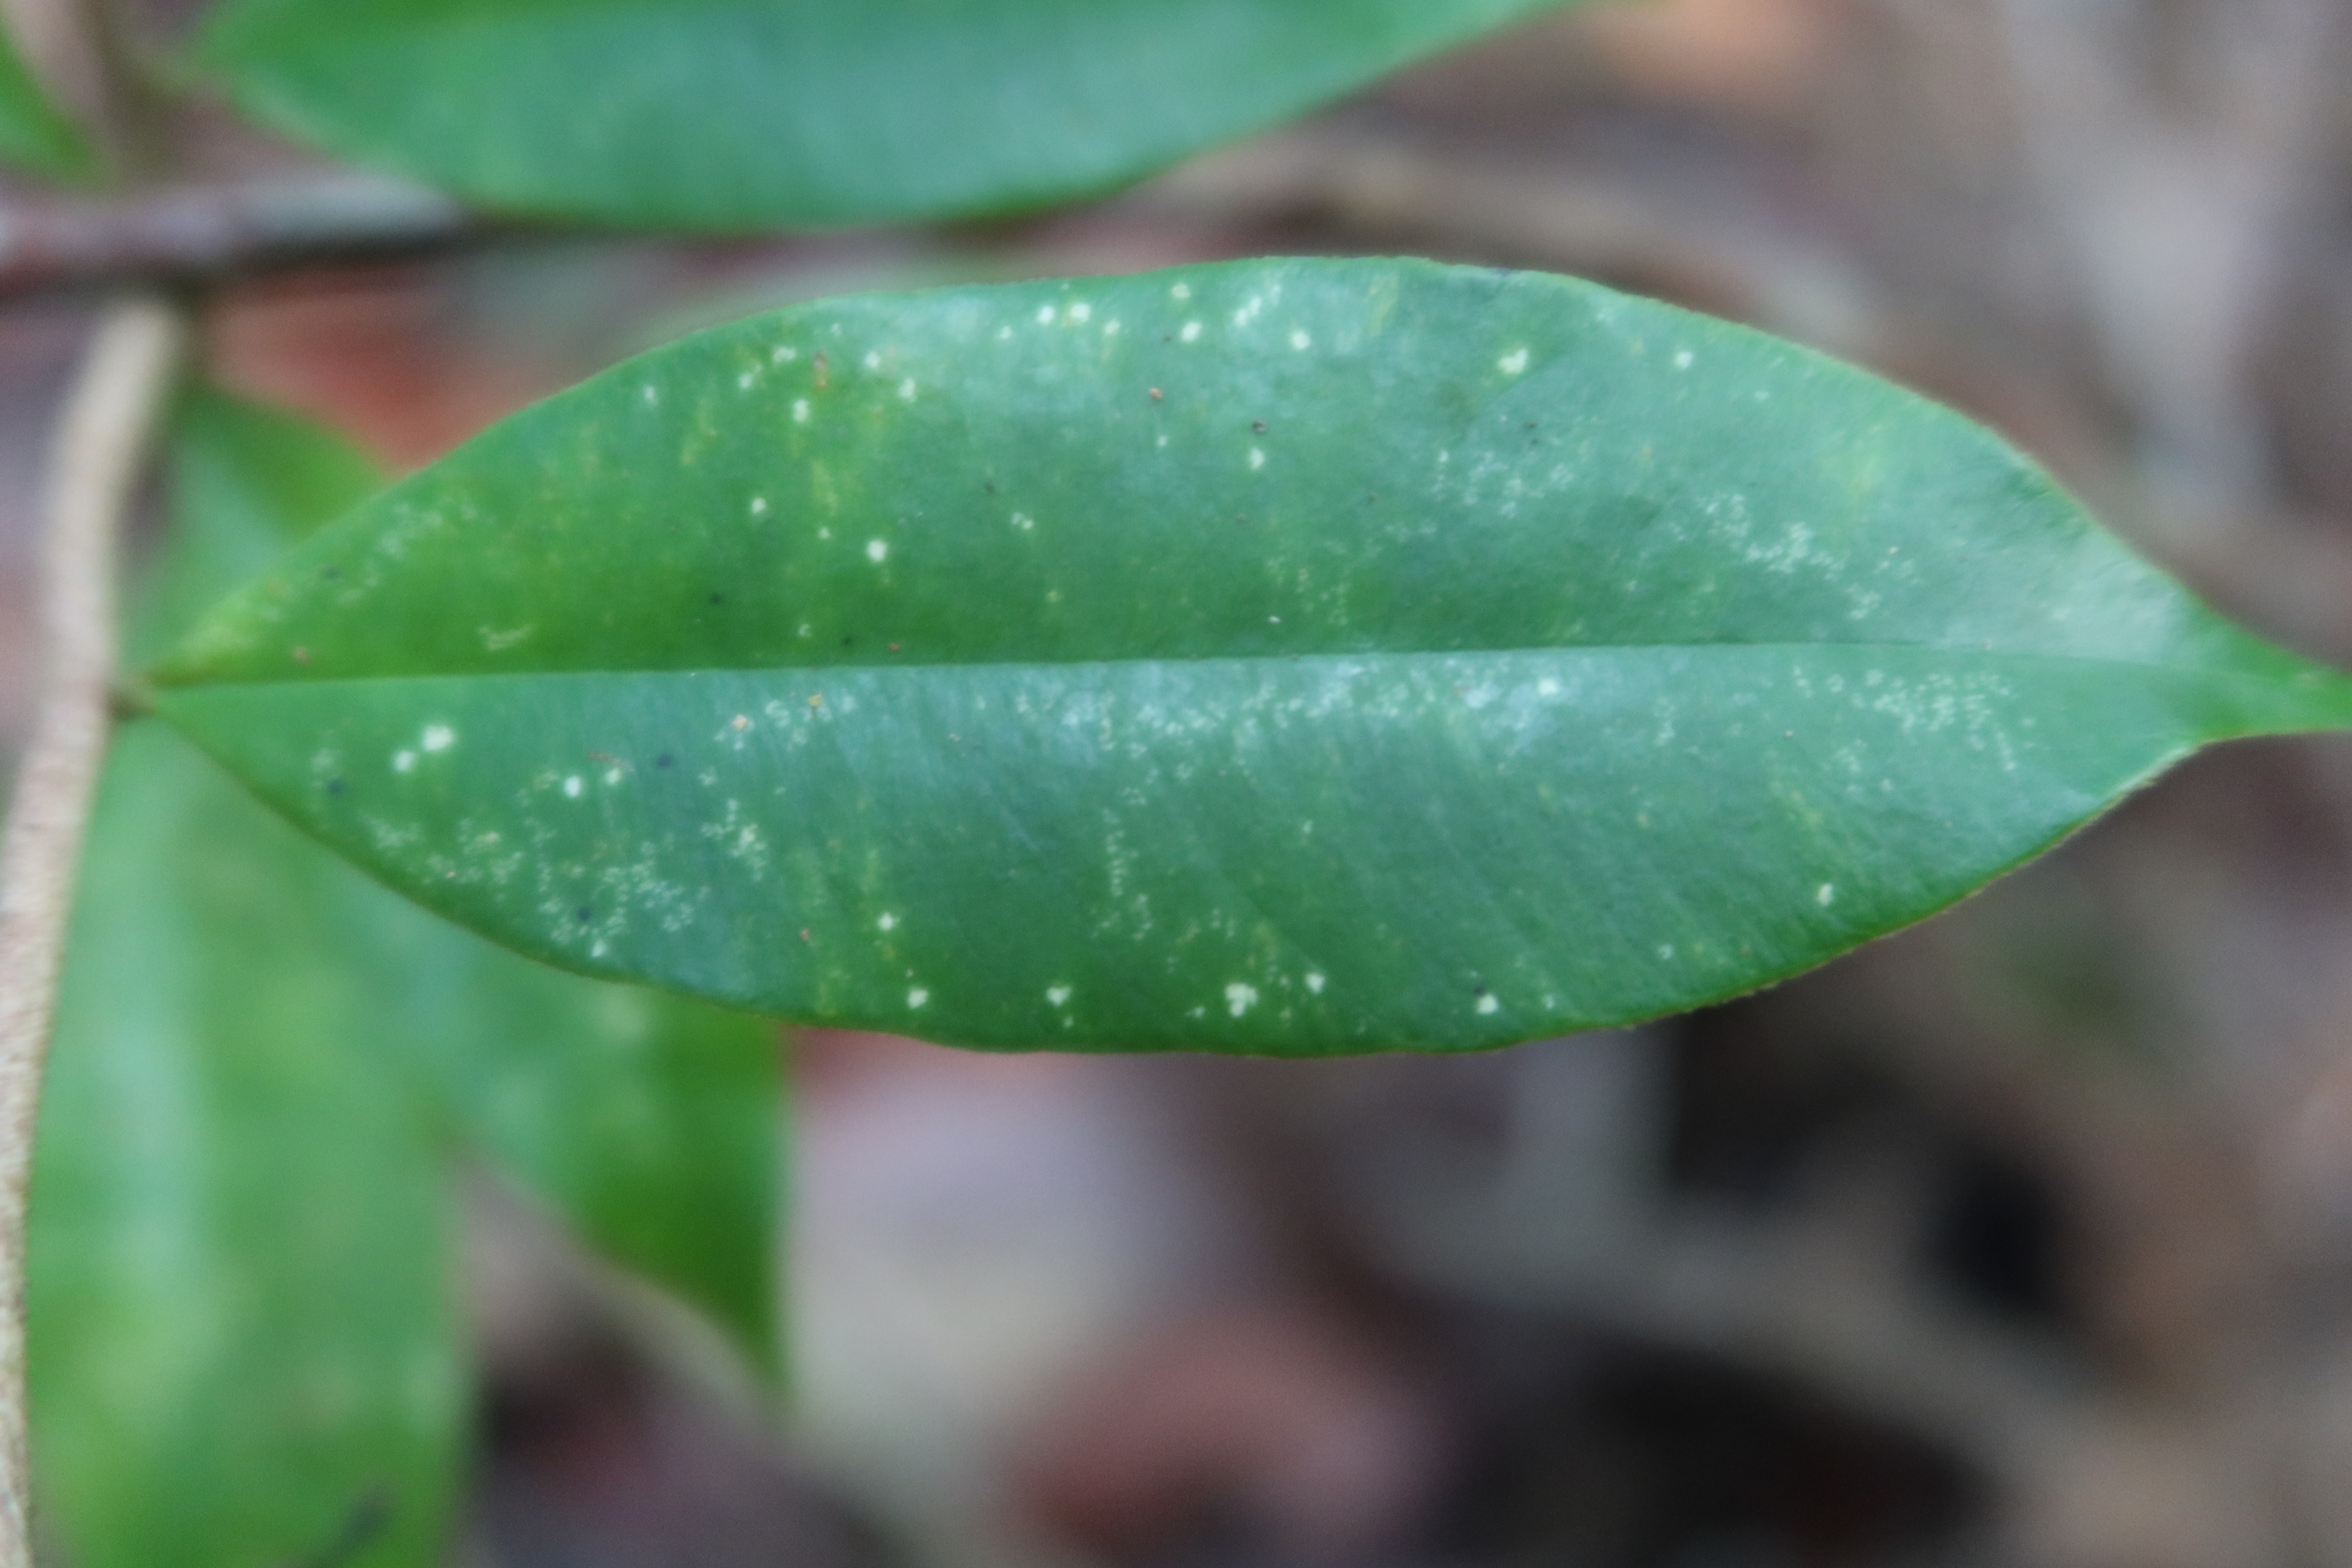
Label: Powdery mildew